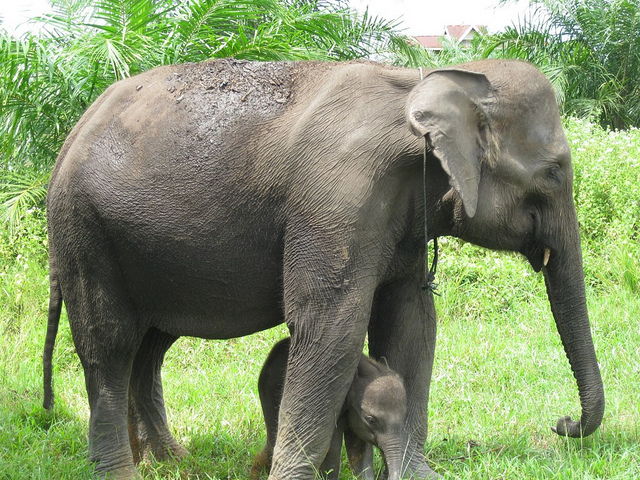
user: Given an image and a question. Answer the question in a short answer. Question: How is the larger animal likely related to the smaller animal? Short Answer:
assistant: mother